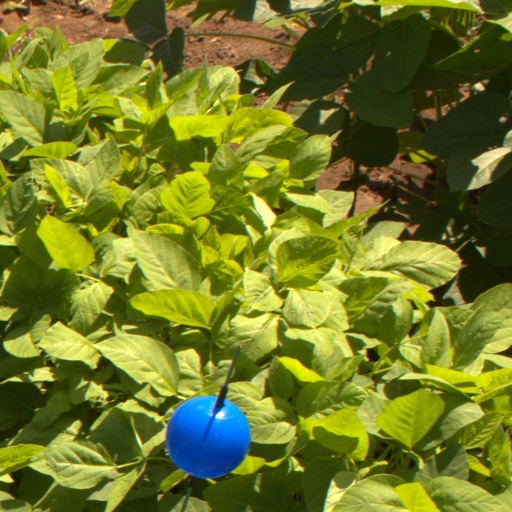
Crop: soybean